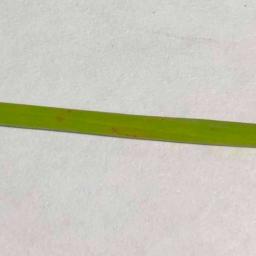
Label: Rice___Brown_Spot